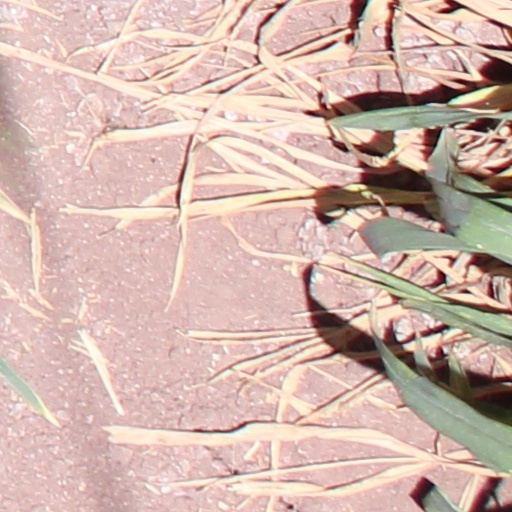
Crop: wheat